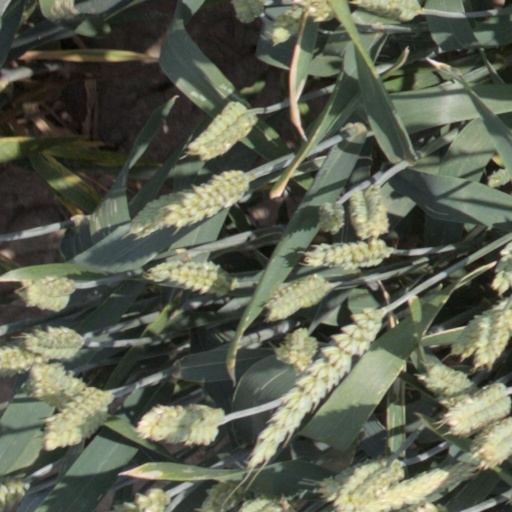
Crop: wheat